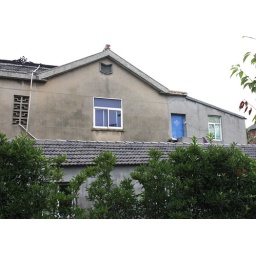
I love all the neat features of this building, particularly the bit of orange and green tile above the blue door.